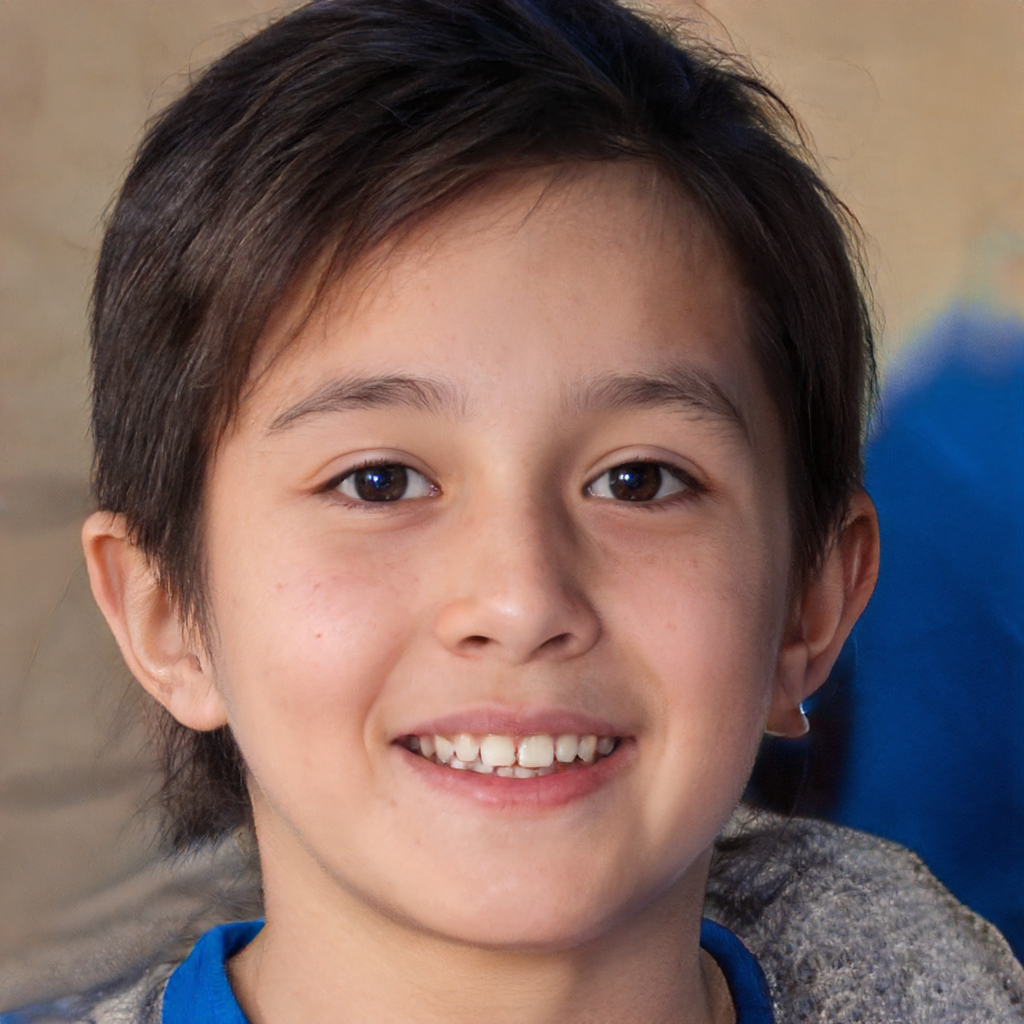
Gender: Male